Islam in Samoa

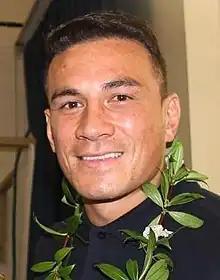
Sonny Bill Williams. 2014

The introduction of Islam into the country began centuries ago. But in recent years significant attention was brought in the 1980s when the Saudi Arabia-based World Assembly of Muslim Youth and Malaysia-based Regional Islamic Da'wah Council of Southeast Asia and the Pacific began their dawah activities in Pacific countries.